Mecklenburg-Vorpommern

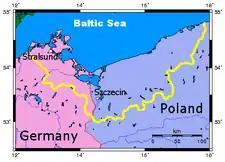
Division of Pomerania

Human settlement in the area of modern Mecklenburg and Vorpommern began after the Ice Age, about 10,000 BC. About two thousand years ago, Germanic peoples were recorded in the area. Most of them left during the Migration Period, heading towards Spain, Italy, and France, leaving the area relatively deserted. In the sixth century Polabian Slavs populated the area. While Mecklenburg was settled by the Obotrites, Pomerania was settled by the Veleti (later "Liuticians") and the Rani.